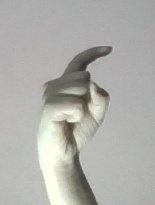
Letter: ra